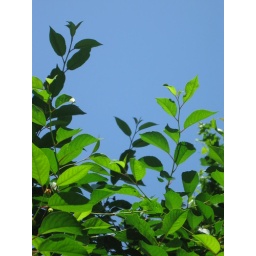
Cherry tree against a superlatively blue sky